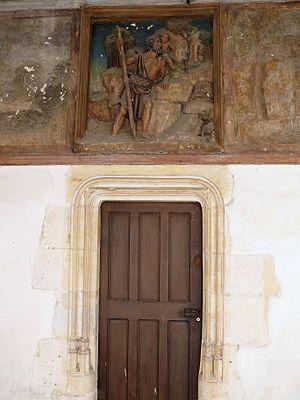
Bourges - Hôtel Lallemant - Décoration de la salle ouverte sur la cour
L'hôtel Lallemant est situé à Bourges et a gardé le nom de ses constructeurs, Jean Lallemant, trois membres de même prénom d'une riche famille de marchands originaire d'Allemagne et arrivée à Bourges au XIIIᵉ siècle. Les terres où se dresse l'édifice ont été acquises le 6 novembre 1467. Les bâtiments antérieurs ont été détruits par le grand incendie de Bourges en juillet 1487. La construction de l'hôtel eut lieu entre 1495 et 1518. L'ensemble constitue un exemple remarquable de la fin du style Louis XII et de la première Renaissance française. L'hôtel Lallemant fait l’objet d’un classement au titre des monuments historiques par la liste de 1840.